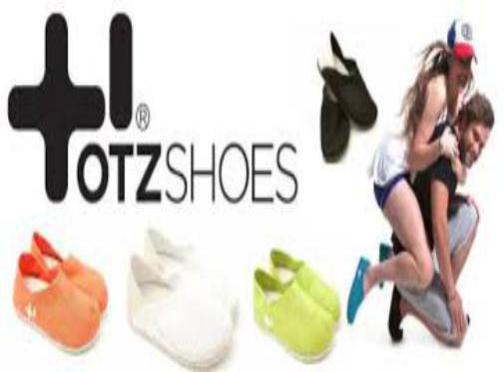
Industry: Clothes